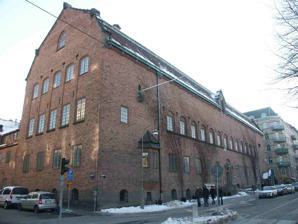
Building: Röhsska Museum
Country: Sweden
Year built: 1914
Museum in Gothenburg, Sweden Röhsska Museum Röhsska Museum General information Architectural style National Romantic Town or city Gothenburg Country Sweden Coordinates 57°42′0″N 11°58′24″E / 57.70000°N 11.97333°E / 57.70000; 11.97333 Construction started 1910 Completed 1914 Client The City of Gothenburg Design and construction Architect(s) Carl Westman Macintosh Plus at the Design Museum in Gothenburg, Sweden The Röhsska Museum ( Swedish : Röhsska museet , earlier named Röhsska konstslöjdsmuseet , also known as Design Museum ), is located in Gothenburg , Sweden . It is a museum focused on design , fashion and applied arts . The museum collection consists of over 50,000 objects. The majority of the collection consists of handicraft and design products from Sweden and Europe and arts and crafts from Japan and China. The museum also holds a very fine collection of fashion from the 20th and 21st centuries, including many haute couture garments from Paris and other famous fashion designs from all over the world. Today, the Röhsska Museum mainly collects contemporaneous material and the museum seeks to achieve a dialogue with its users on contemporary phenomena and expression. History The Röhsska Museum was founded in 1904. The financial foundation was a donation from the estate of Wilhelm Röhss in 1901, and in the ensuing years, further donations were made by people including his brother, August Röhss . The original building, clad in red, hand-made brick was designed by architect Carl Westman in the National Romantic style . In 1916 the museum was opened to the public. The museum's first curator was Axel Nilsson [ sv ] , who also participated in the construction of the museum. The curators that succeeded him were Gustaf Munthe in 1924, Göran Axel-Nilsson in 1946, Jan Brunius in 1972, Christian Axel-Nilsson in 1986, Helena Dahlbäck Lutteman in 1996, Lasse Brunnström in 1998, Elsebeth Welander-Berggren in 2000 and Ted Hesselbom in 2007. In January 2013 Tom Hedqvist was appointed as the new Museum Director. Textile specialist Vivi Sylwan was head of the museum's textile department from 1914 to 1941. See also List of design museums References